List of equipment of the Cypriot National Guard

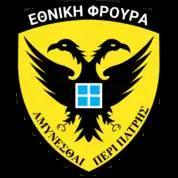

The Cypriot National Guard is a combined arms force and represents the organised air, land and sea capabilities of the Republic of Cyprus. Equipment is mostly imported from other countries, since the country has very limited heavy industrial and commercial industrial capacity due to its small population and land mass.